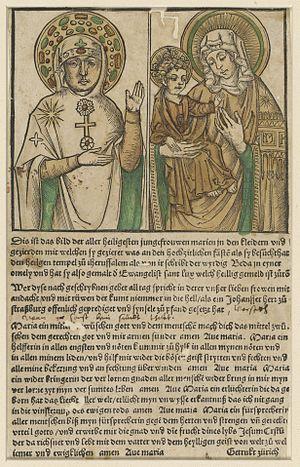
L'imagerie populaire est l'ensemble des productions d'images destinées à être vendues à un prix très modique aux populations tant rurales qu'urbaines, au cours des siècles passés, à des fins diverses : religieuses, éducatives, divertissantes, décoratives. Il s'agit de la première méthode de communication de masse par l'image. La première forme a été celle des estampes produites pour être vendues sur les marchés, dans les boutiques et par des colporteurs.